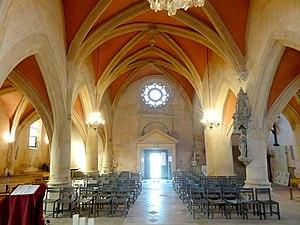
Intérieur de l'église - voir titre.
L'église Notre-Dame-de-la-Nativité est une église catholique paroissiale située à Othis, en Seine-et-Marne, en France. Elle a été bâtie entre la fin du XVᵉ et la première moitié du XVIᵉ siècle dans le style gothique flamboyant, en réutilisant en partie les maçonneries d'un édifice antérieur du XIVᵉ siècle. Seules les clés de voûte et la façade occidentale richement décorée se rattachent au style de la Renaissance. La façade, probablement achevée en 1573, compte parmi les plus remarquables de son époque dans tout le département. L'église elle-même est un édifice beaucoup plus modeste, à peine plus longue que large, et de hauteur médiocre. Son architecture est plus soignée que ne le suggèrent les élévations latérales et le chevet pratiquement frustes, mais les piliers monocylindriques et l'absence de formerets traduisent l'économie des moyens. L'église Notre-Dame a été classée aux monuments historiques par liste de 1875. Elle est aujourd'hui affiliée au secteur paroissial Ouest-Goële, avec siège à Dammartin-en-Goële, et les messes dominicales y sont célébrées irrégulièrement, environ un samedi soir par mois, à 18 h 30.